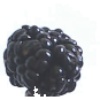
Label: Mulberry 1